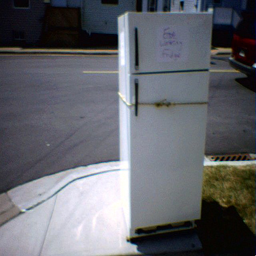
An old, used refrigerator sits on a street curb.
An old refrigerator is standing on a corner.
Tied down refrigerator sitting outdoors in the sun.
A free refrigerator sitting on the sidewalk for someone
a fridge outside with s note of some sort on it